Baptism of James VI

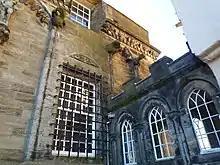
Mary was said to have built a passage between the Great Hall and Palace for the baptism.

James's father, Lord Darnley, was estranged from the Queen. Mary and Bothwell were said to had him moved from William Bell's house in Stirling to an obscure lodging in the castle on 5 December. He stayed privately in the castle and did not attend the events, and the French diplomat Philibert du Croc (who represented the Duke of Savoy for the occasion) was instructed not to speak to him by Charles IX. On the day of the baptism du Croc sent a message to Darnley that if he came to his room, he would exit by the other door.